Daniel W. Stroock

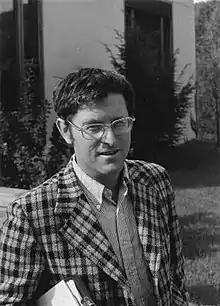
Stroock in 1976

Daniel Wyler Stroock (March 20, 1940 – March 13, 2025) was an American mathematician and probabilist.